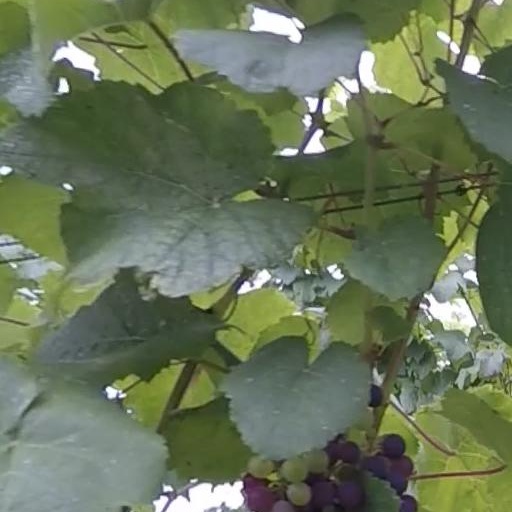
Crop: grape